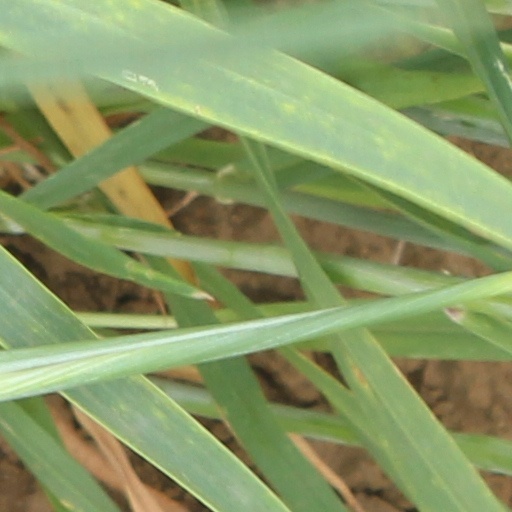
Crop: wheat